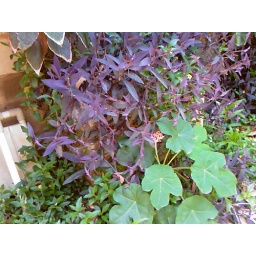
A bottle plant that my mother found in the road years ago that and that has generated many new ones